The First Grader

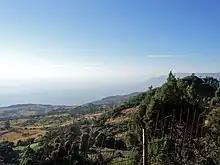
The Great Rift Valley in Kenya, where filming took place.

US based film producer Sam Feuer found the story on the front page of the LA Times and optioned the rights. He, and then, producing partner Richard Harding, partnered with BBC Films and hired Ann Peacock to write the screenplay. The British produced film was shot on location in the Rift Valley in Kenya, despite earlier reports that it would be filmed in South Africa. Director Chadwick conveyed, "We could have shot it in South Africa, but Kenya has this unbelievable, inexplicable energy inherent in the children, and the people we were making the film about".